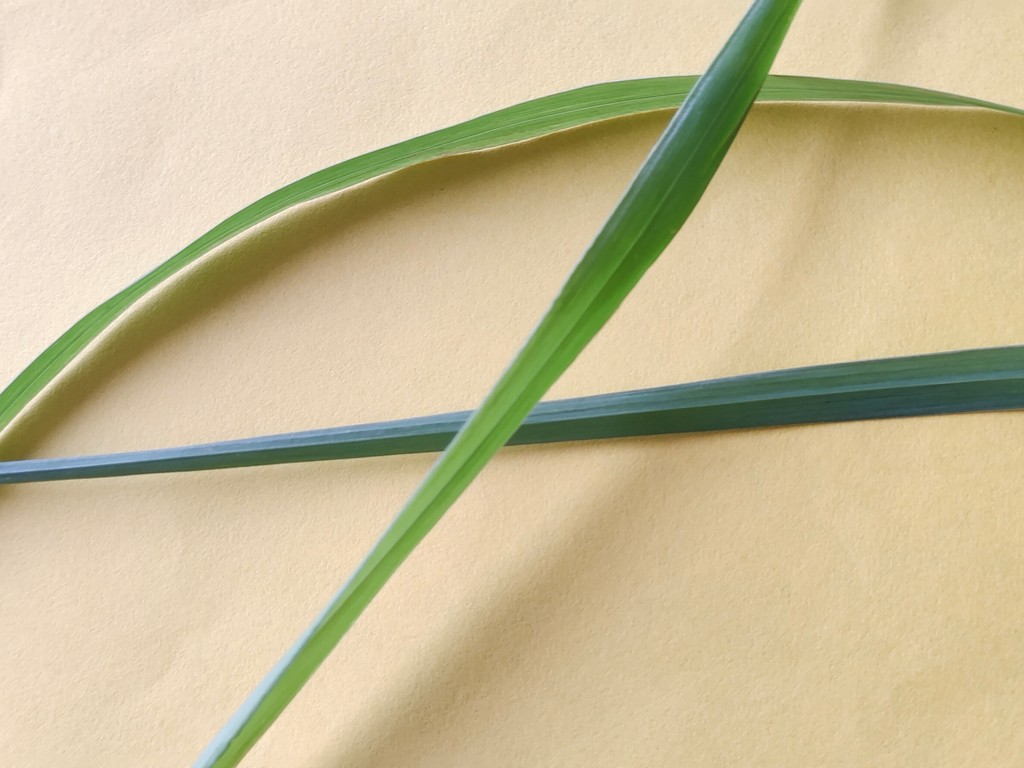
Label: Healthy